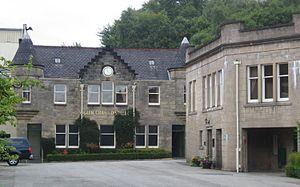
Glen Grant est une célèbre distillerie de whisky single malt située à Rothes dans le Speyside en Écosse.
Rothes est une ville d'Écosse, située dans la région du Moray, au sud d'Elgin, sur les bords du Spey, dans la célèbre région de production de whisky du Speyside.